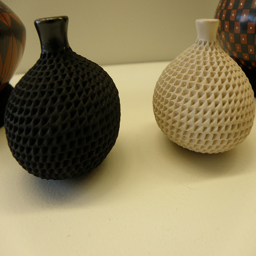
black and white vases sitting next to each other on a counter
A group of vases are sitting on a counter.
a white and black vase sit next to each other
Black and white vases sitting on a table
a close up of two devices on a table